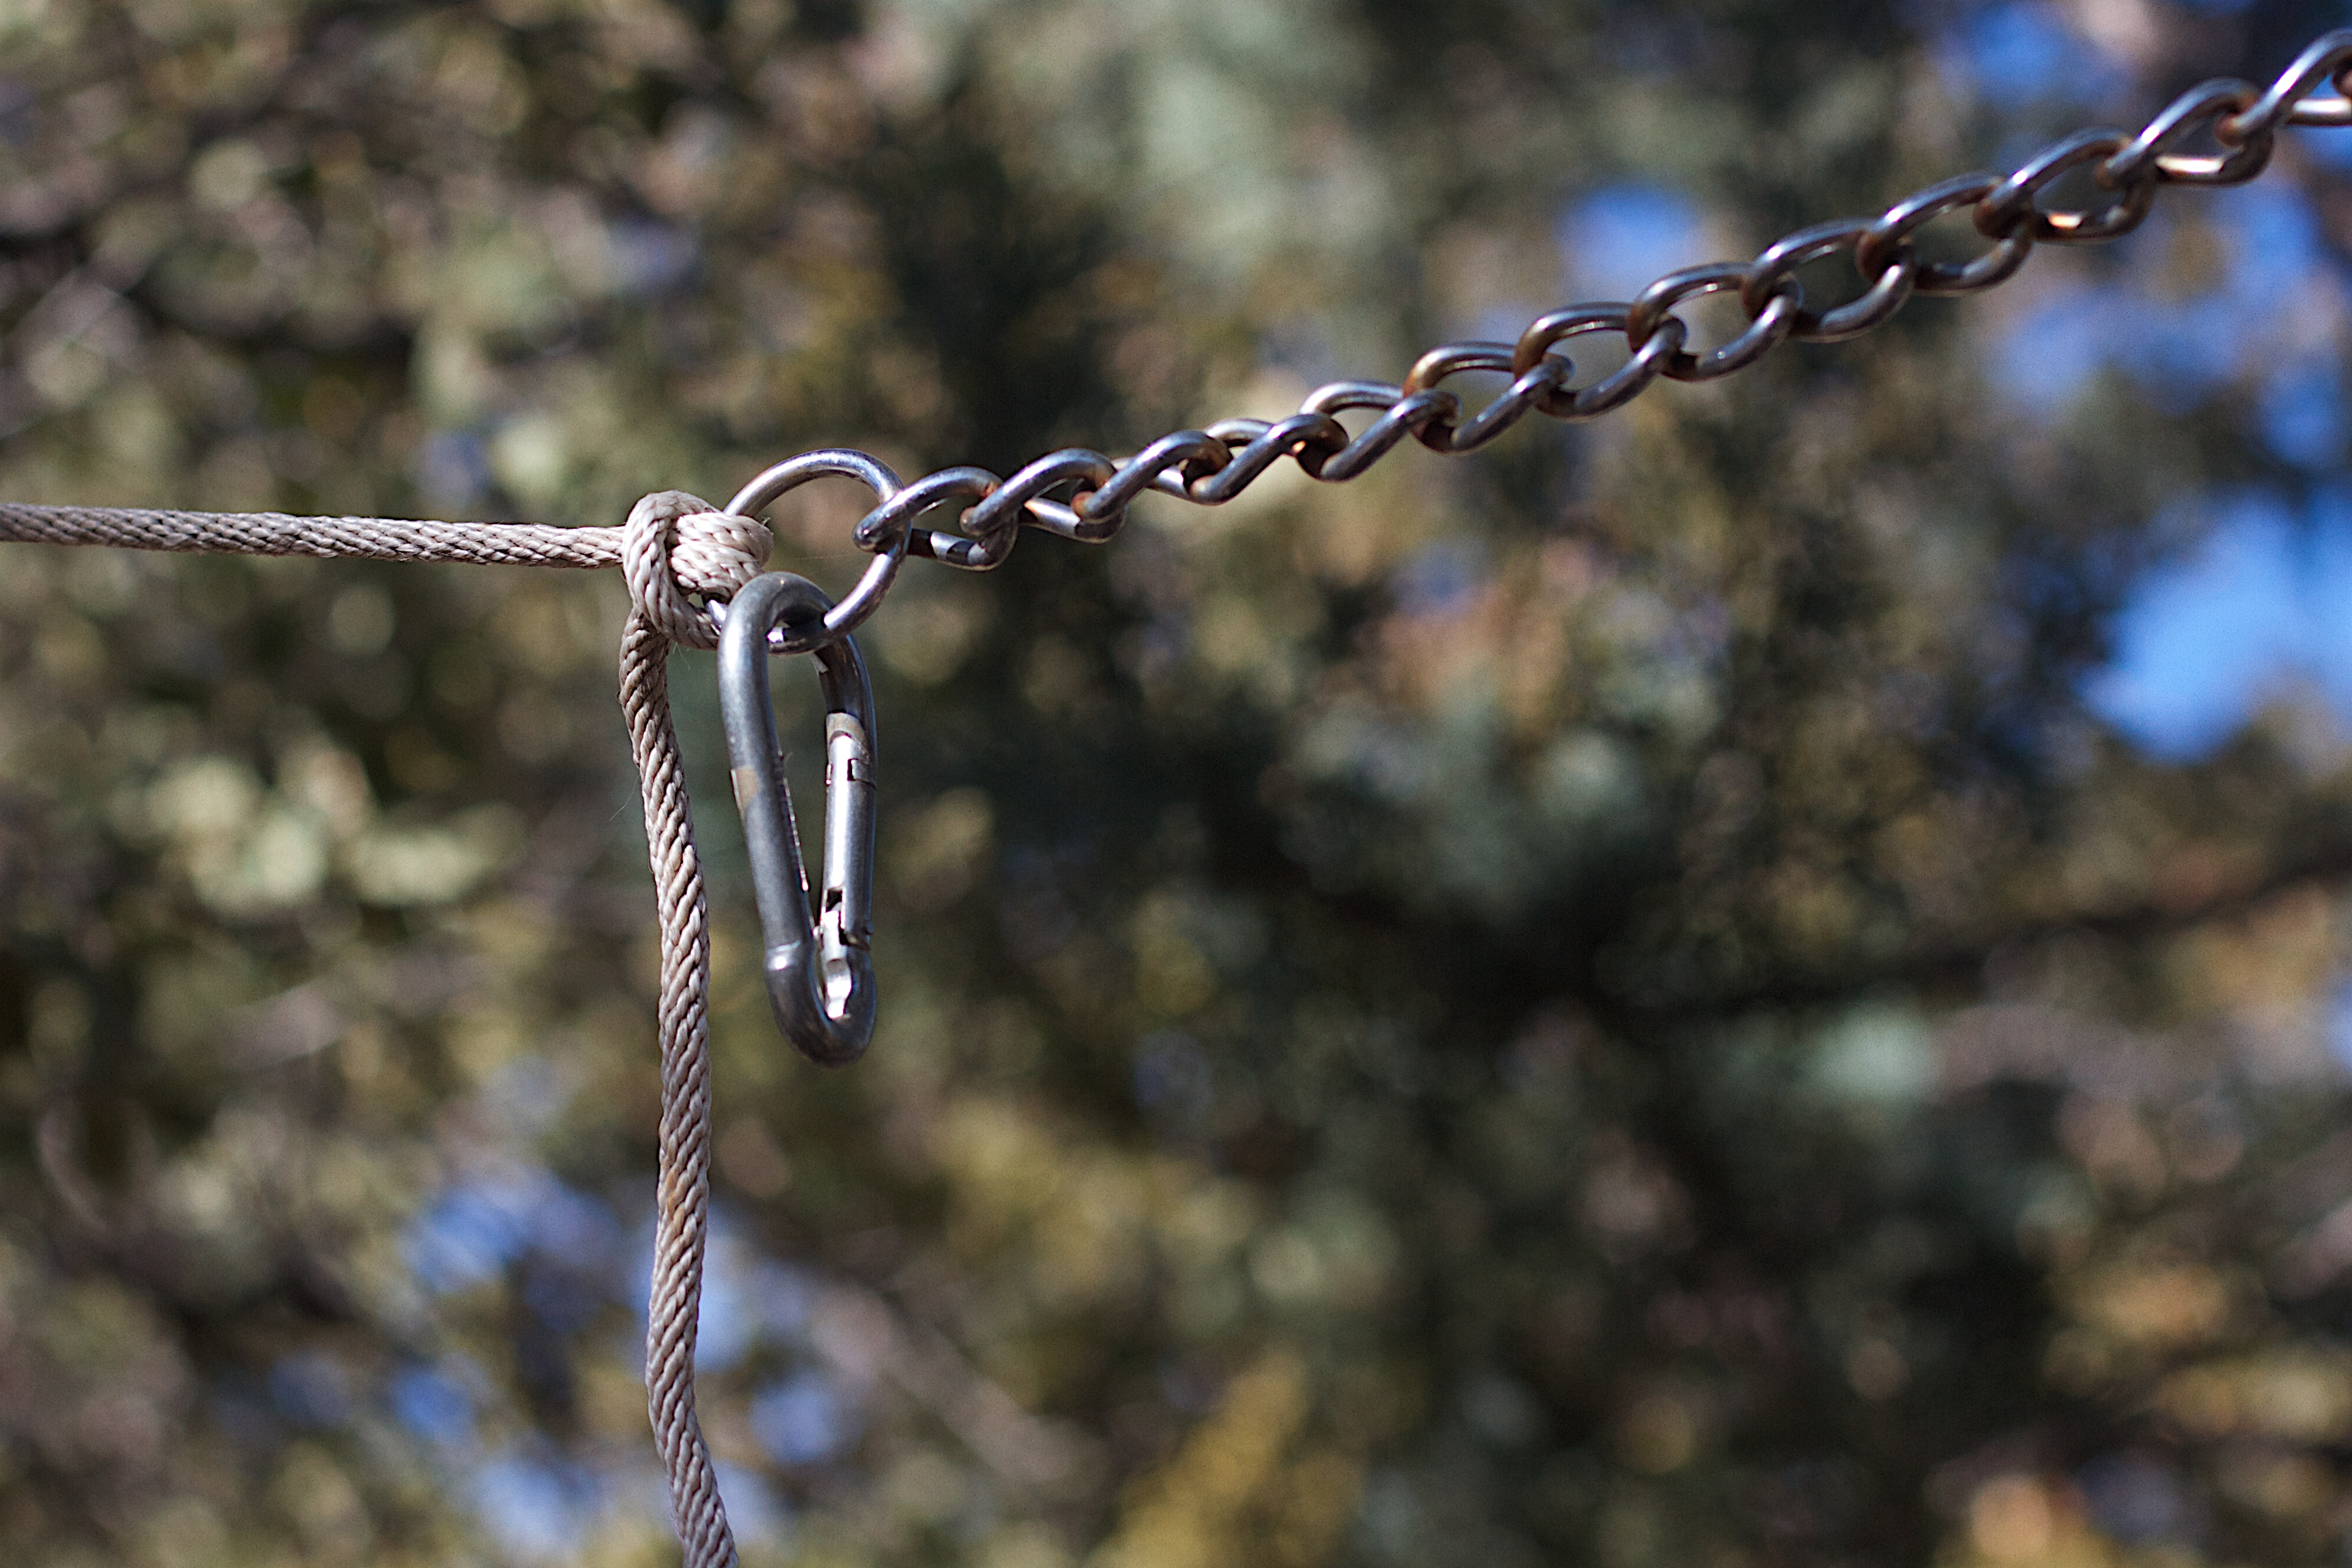
branch, fence, leaf, flower, twig, macro photography